Sesame Street video games

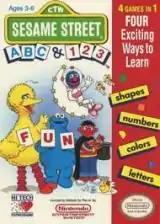
The box art for the compilation of "Sesame Street A-B-C" and "1-2-3"

Sesame Street A-B-C" and "1-2-3 are two educational video games for the NES. They were re-released as a compilation cartridge titled "Sesame Street A-B-C" & "1-2-3".